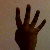
The image shows a hand gesture representing the number 4 in Indian Sign Language.